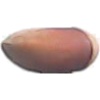
Label: Hazelnut 1